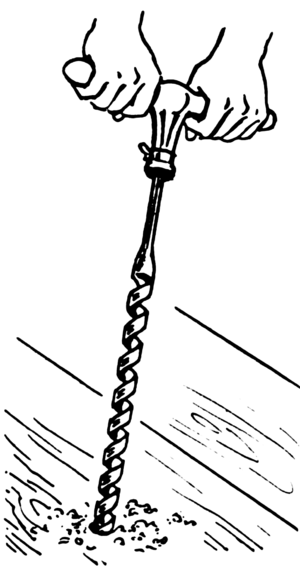
La variété de dessins d'un sujet est l'ensemble des possibilités typiques de représentation graphique d'un sujet quelconque par un dessin. Chaque dessinateur pour diverses raisons fait des choix de traitement ; ces choix comme la technique utilisée ou de composition picturale se rattachent à des options qui se rencontrent dans une multitude de dessins de manière traditionnelle : par exemple, le degré de détail ; le message ou l'impression véhiculée ; le cadrage ou les rapports du sujet de premier plan et de son environnement.